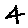
Label: 4